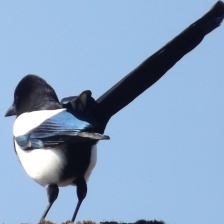
Species: EURASIAN MAGPIE
Scientific name: PICA PICA
ImageNet parent category: magpie